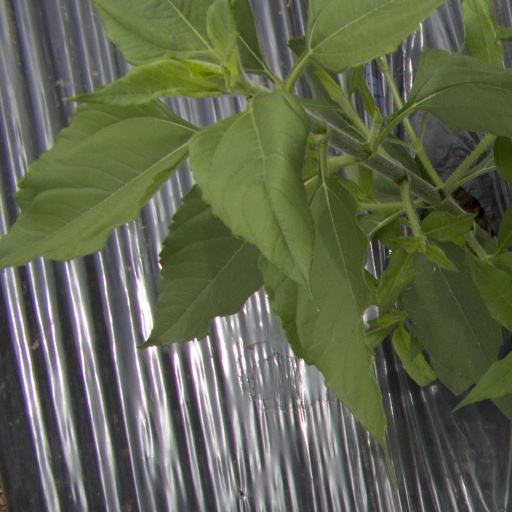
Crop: Jerusalem artichoke